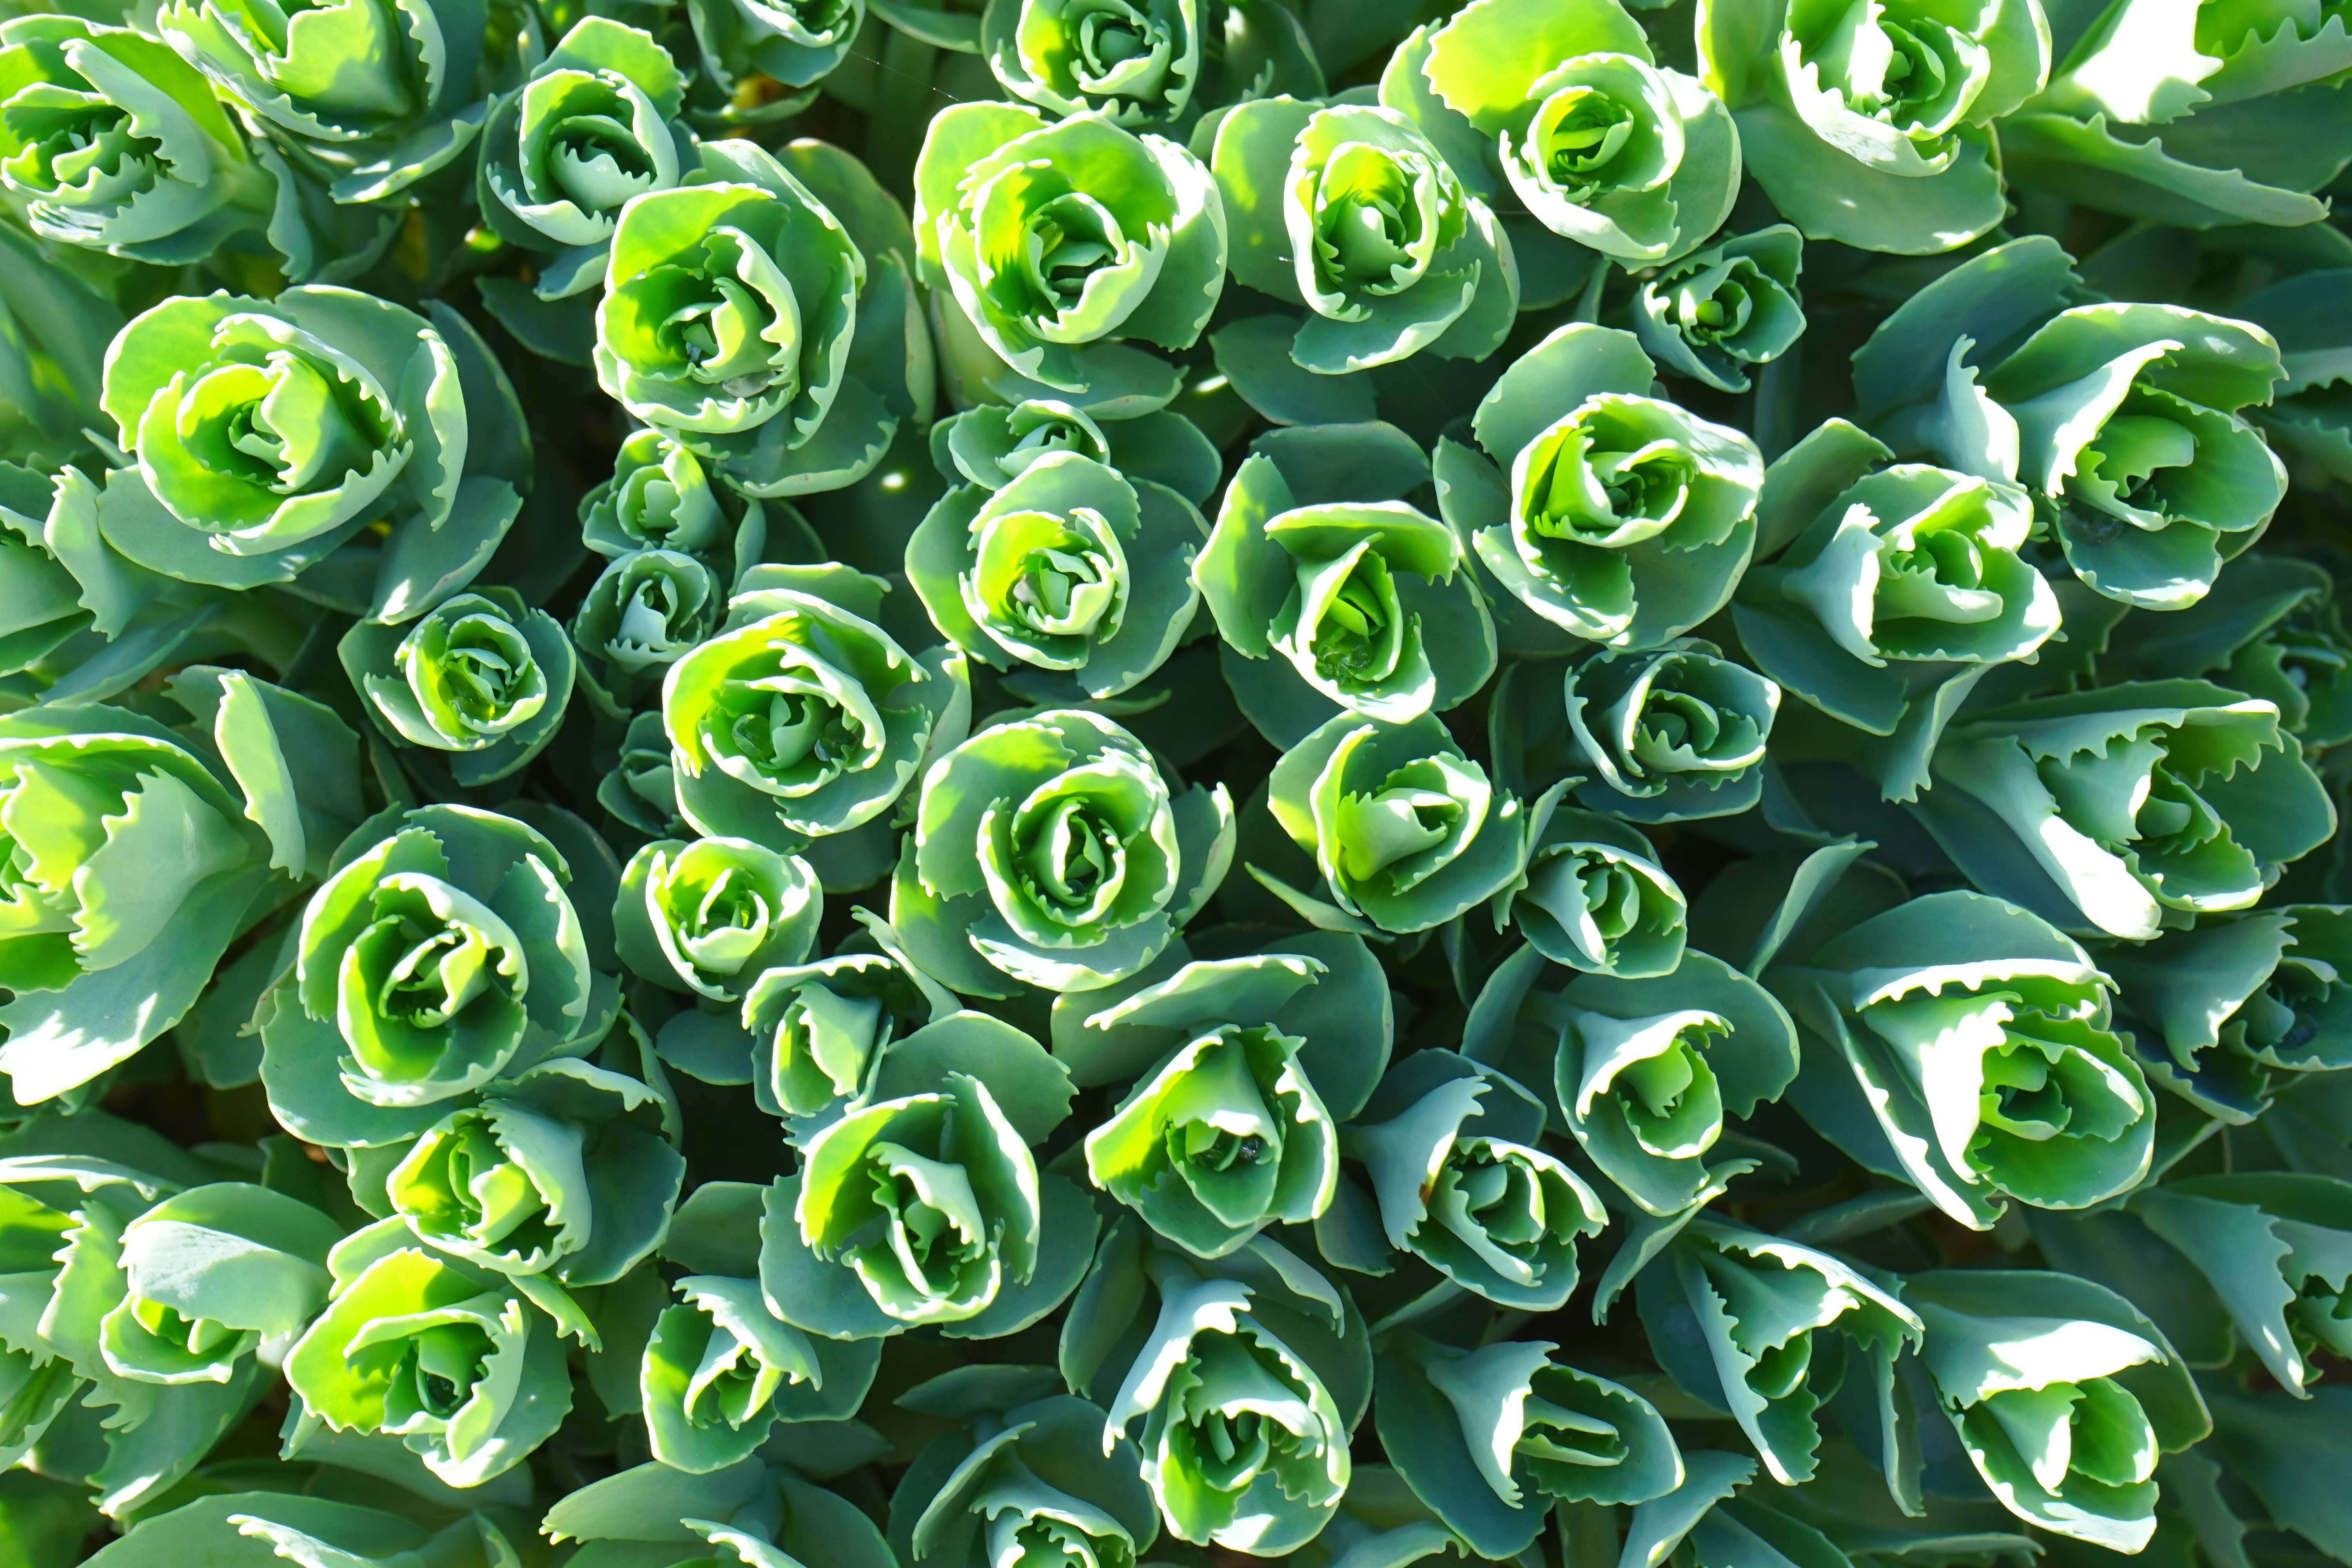
plant, leaf, flower, petal, green, botany, succulent, flora, leaves, floristry, stonecrop, true leaves, bluish, flowering plant, garden roses, lively, flower bouquet, hylotelephium spectabile, floral design, land plant, flower arranging, hylotelephium, magnificent fat hen, thickness taper, perennial flower beds, discount plant, bees futterpflanze